In Your House 14: Revenge of the 'Taker

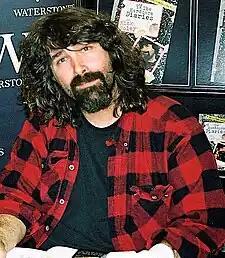
Mick Foley, as Mankind, challenged The Undertaker for the WWF Championship at In Your House 14

The main feud heading into In Your House 14 was between Stone Cold Steve Austin and Bret Hart. Their rivalry began in 1996 after Austin won the 1996 King of the Ring tournament and taunted Hart, who was inactive then. Austin insulted Hart in his speeches so Hart could accept his challenge to a match. Hart returned in October and accepted Austin's challenge, with the two facing each other at Survivor Series, where Hart defeated Austin. Their rivalry continued as Hart and Austin were the final two participants in the 1997 Royal Rumble match. Hart had initially eliminated Austin from the match, but Austin's elimination was considered unofficial as the officials had not seen it because they were busy in a brawl between eliminated wrestlers Mankind and Terry Funk. They were participants in a Four Corners Elimination match for the vacant WWF Championship at , which Hart won. The next night on "Raw", Austin cost Hart the WWF Championship against Sycho Sid when Hart had applied the Sharpshooter on Sid, Austin nailed Hart with a steel chair, followed by Sid powerbombing Hart for the win. Hart and Austin were booked to wrestle in a no disqualification submission match at WrestleMania, but Hart got a shot at the WWF Championship in a steel cage match on the March 17 edition of "Raw Is War", with the winner defending the title against The Undertaker at WrestleMania 13. Hart had almost won the match until Undertaker interfered and helped Sid win. At WrestleMania 13, Hart faced Austin in a No Disqualification Submission match, where he applied the Sharpshooter on Austin at the end of the match. Austin was heavily bleeding and passed out. Hart won the match, but he did not release the hold. It resulted in a double turn, as Hart turned heel and Austin turned babyface. Hart then was booked to face Sid at In Your House, but during the April 7 episode of "Raw Is War", Sid no-showed and Austin volunteered to face Sid's scheduled opponent, Mankind, if Austin faced Hart at In Your House. Hart then reformed the Hart Foundation by recruiting Owen Hart and The British Bulldog. Brian Pillman joined on April 21, and Jim Neidhart joined on April 28. The entire faction feuded with Austin.